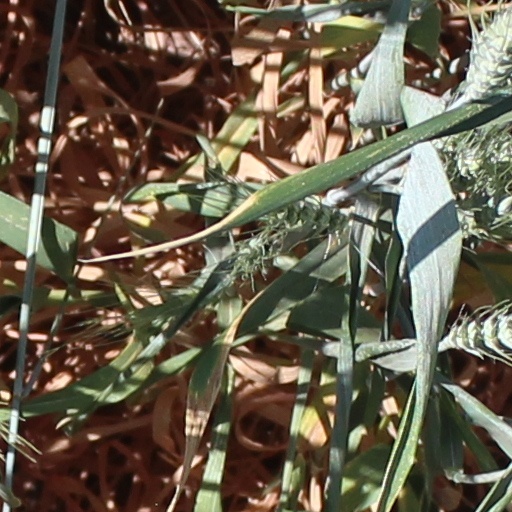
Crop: wheat